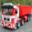
Label: truck